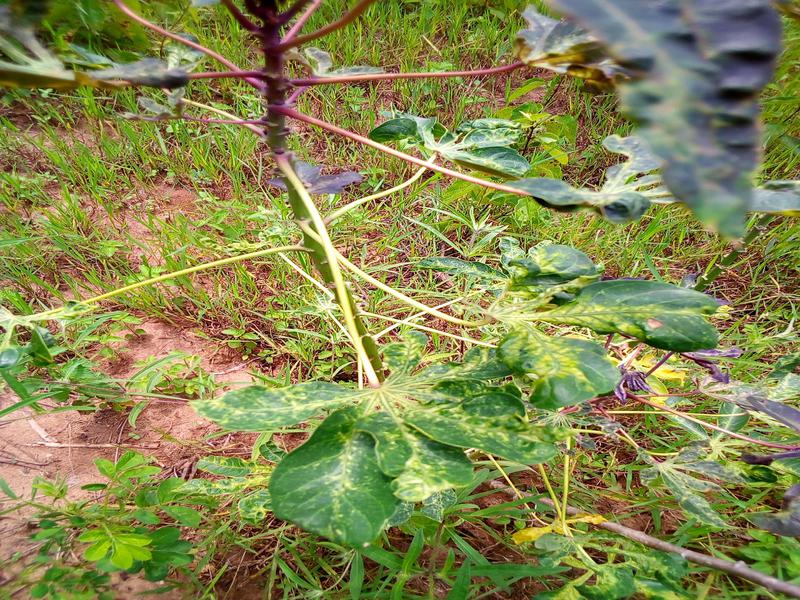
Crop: cassava
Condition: mosaic_disease